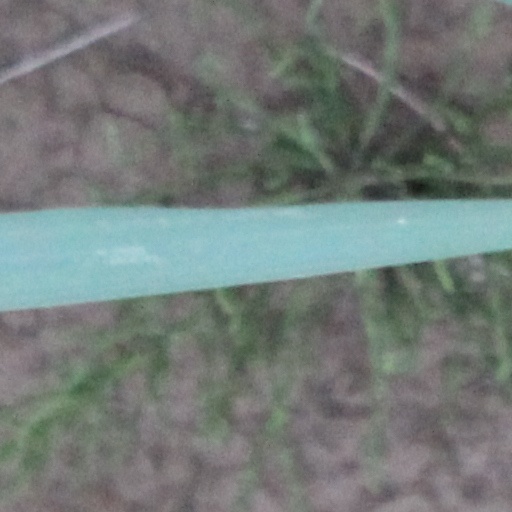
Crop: wheat